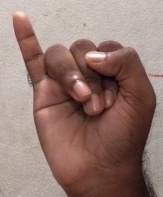
ASL sign: I